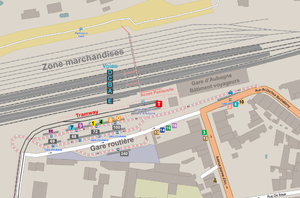
Plan de la gare SNCF et de la gare routière d'Aubagne
La gare d'Aubagne est une gare ferroviaire française de la ligne de Marseille-Saint-Charles à Vintimille, située à proximité du centre ville d'Aubagne, dans le département des Bouches-du-Rhône en région Provence-Alpes-Côte d'Azur.
Aubagne est une commune située dans le département des Bouches-du-Rhône en région Provence-Alpes-Côte d'Azur dans le Sud-Est de la France.